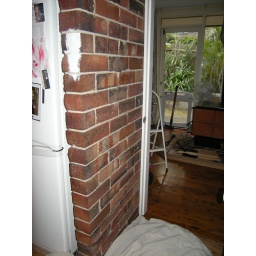
Side brick wall in the kitchen